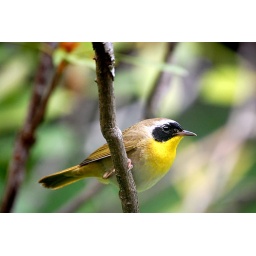
Another through-the-window shot of a bird that caught its own reflection in the window and wants to attack.